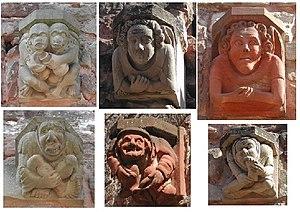
L’abbaye de Rufford est une ancienne abbaye cistercienne, située dans le village de Rufford, en Angleterre. Comme la plupart des abbayes britanniques, elle a été fermée par Henry VIII durant la campagne de dissolution des monastères.